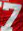
Number: 7